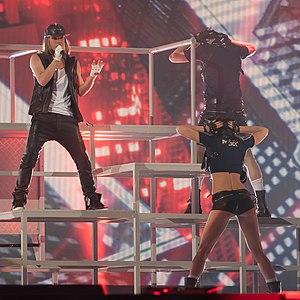
Eduard Romanyuta, né le 23 octobre 1992 à Ternopil en Ukraine, est un chanteur ukrainien.
La Moldavie participe au Concours Eurovision de la chanson, depuis sa cinquantième édition, en 2005, et ne l’a encore jamais remporté.